Lake Abijatta

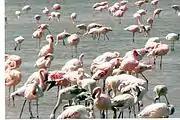
Flamingoes on Lake Abiyatta

According to the "Statistical Abstract of Ethiopia for 1967/68", the lake is 17 kilometers long and 15 km wide, with a surface area of 205 square kilometers. It has a maximum depth of 14 meters and is at an elevation of 1,573 meters.